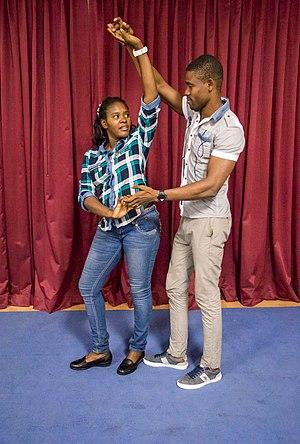
Mouvement de danse compas.